2025 Russian Cup final

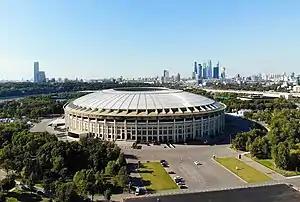
view of Luzhniki Stadium

The 2025 Russian Cup Final (formally 'Superfinal' due to the competition structure) was the 33rd Russian Cup Final, the final match of the 2024–25 Russian Cup. It was played at Luzhniki Stadium in Moscow, Russia, on 1 June 2025, contested by Rostov and CSKA Moscow.